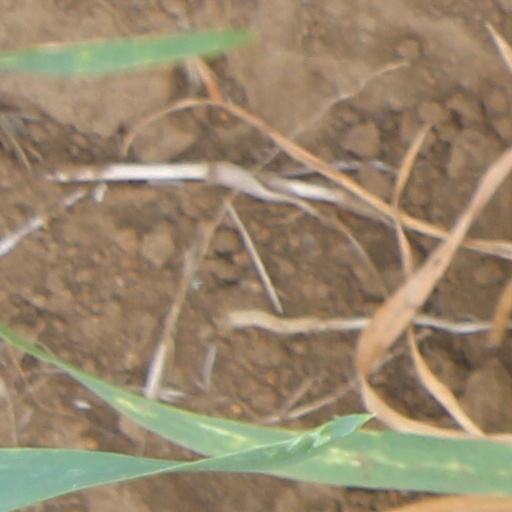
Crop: wheat